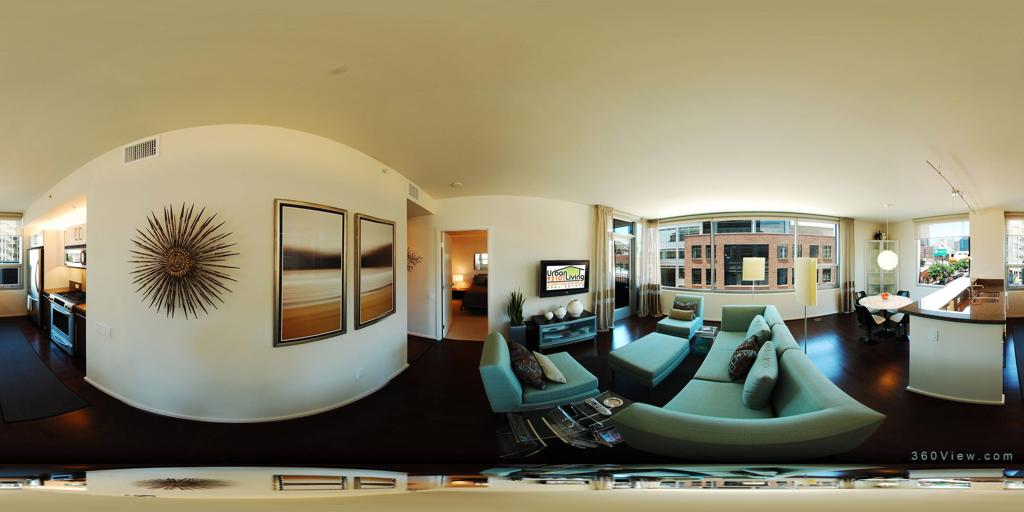
Referred object: Television in front of the sofa

Referred object: the sunburst metal wall sculpture